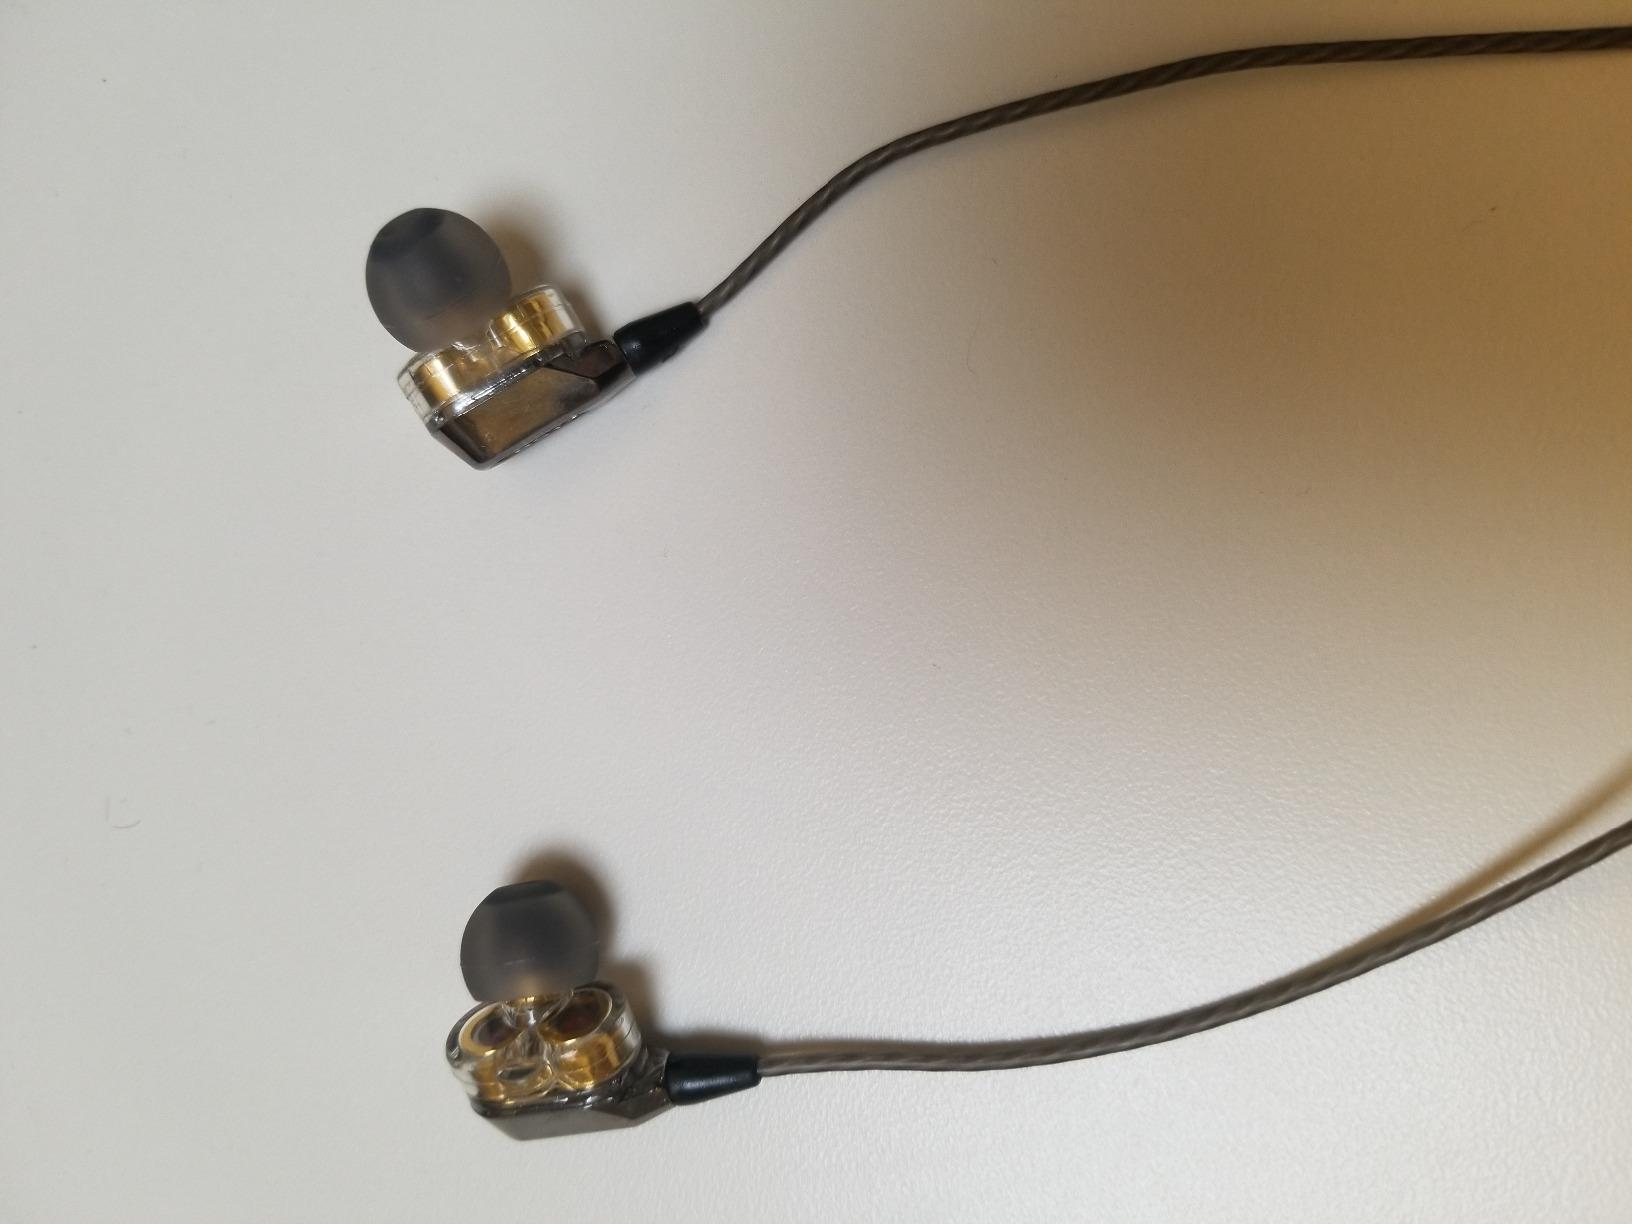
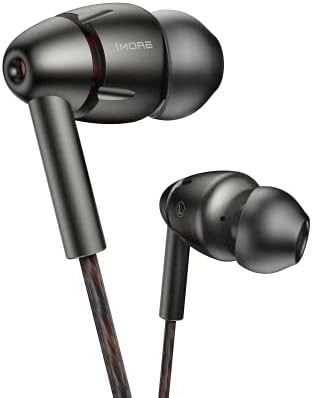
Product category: headphones
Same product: no